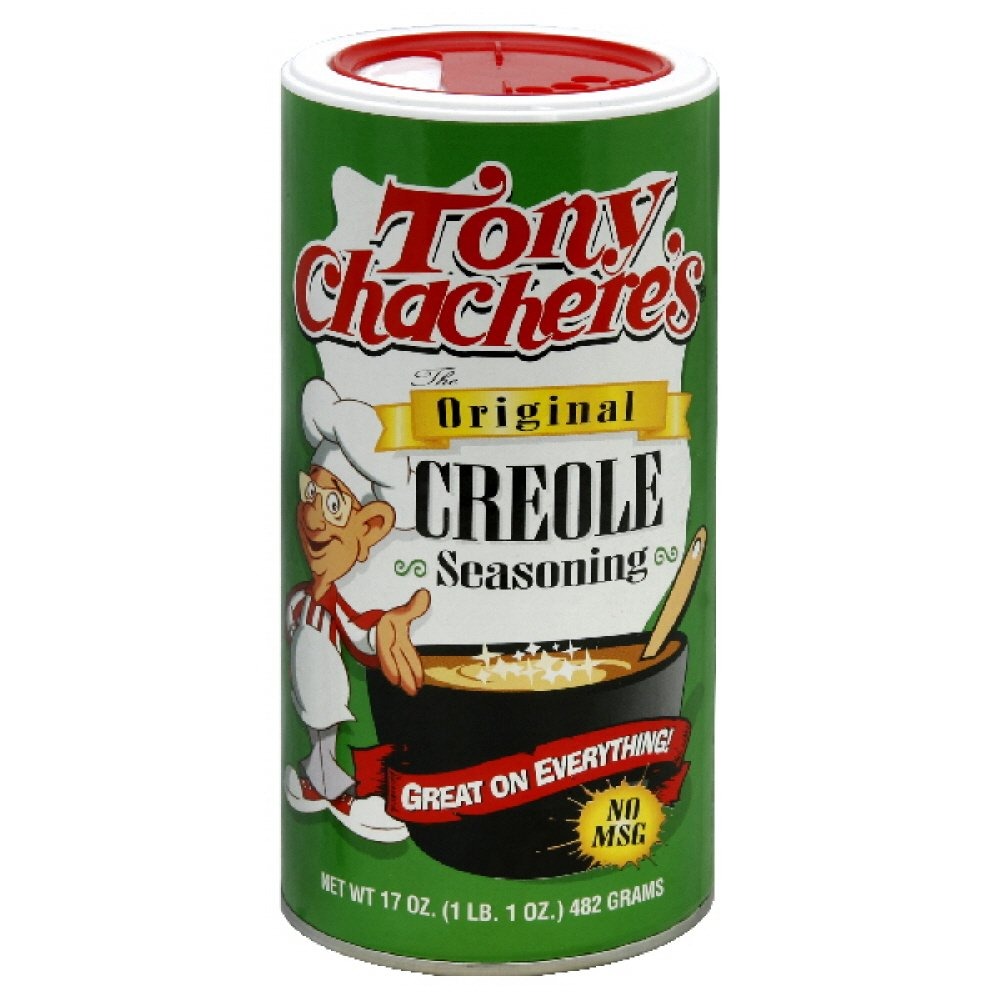
Item Name: Tony Chachere's, Original Creole Seasoning, 17-Ounce (Pack of 6)
Product Description: Tony Chachere's Original Creole Seasoning is an extraordinary blend of flavorful spices prized by cooks everywhere. You owe it to yourself to experience how much it actually enhances the flavor of meats, seafood, poultry, vegetables, eggs, soups, stews, and salads - even barbecue and french fries! There is no finer seasoning! Use it anytime, anywhere on any type of food.
Value: 102.0
Unit: Ounce

Price: 5.215